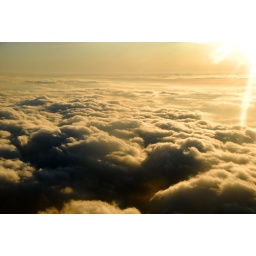
Shot from an airplane window over the British Midlands. This completes my &amp;quot;Nottingham&amp;quot; set, hope you liked it!